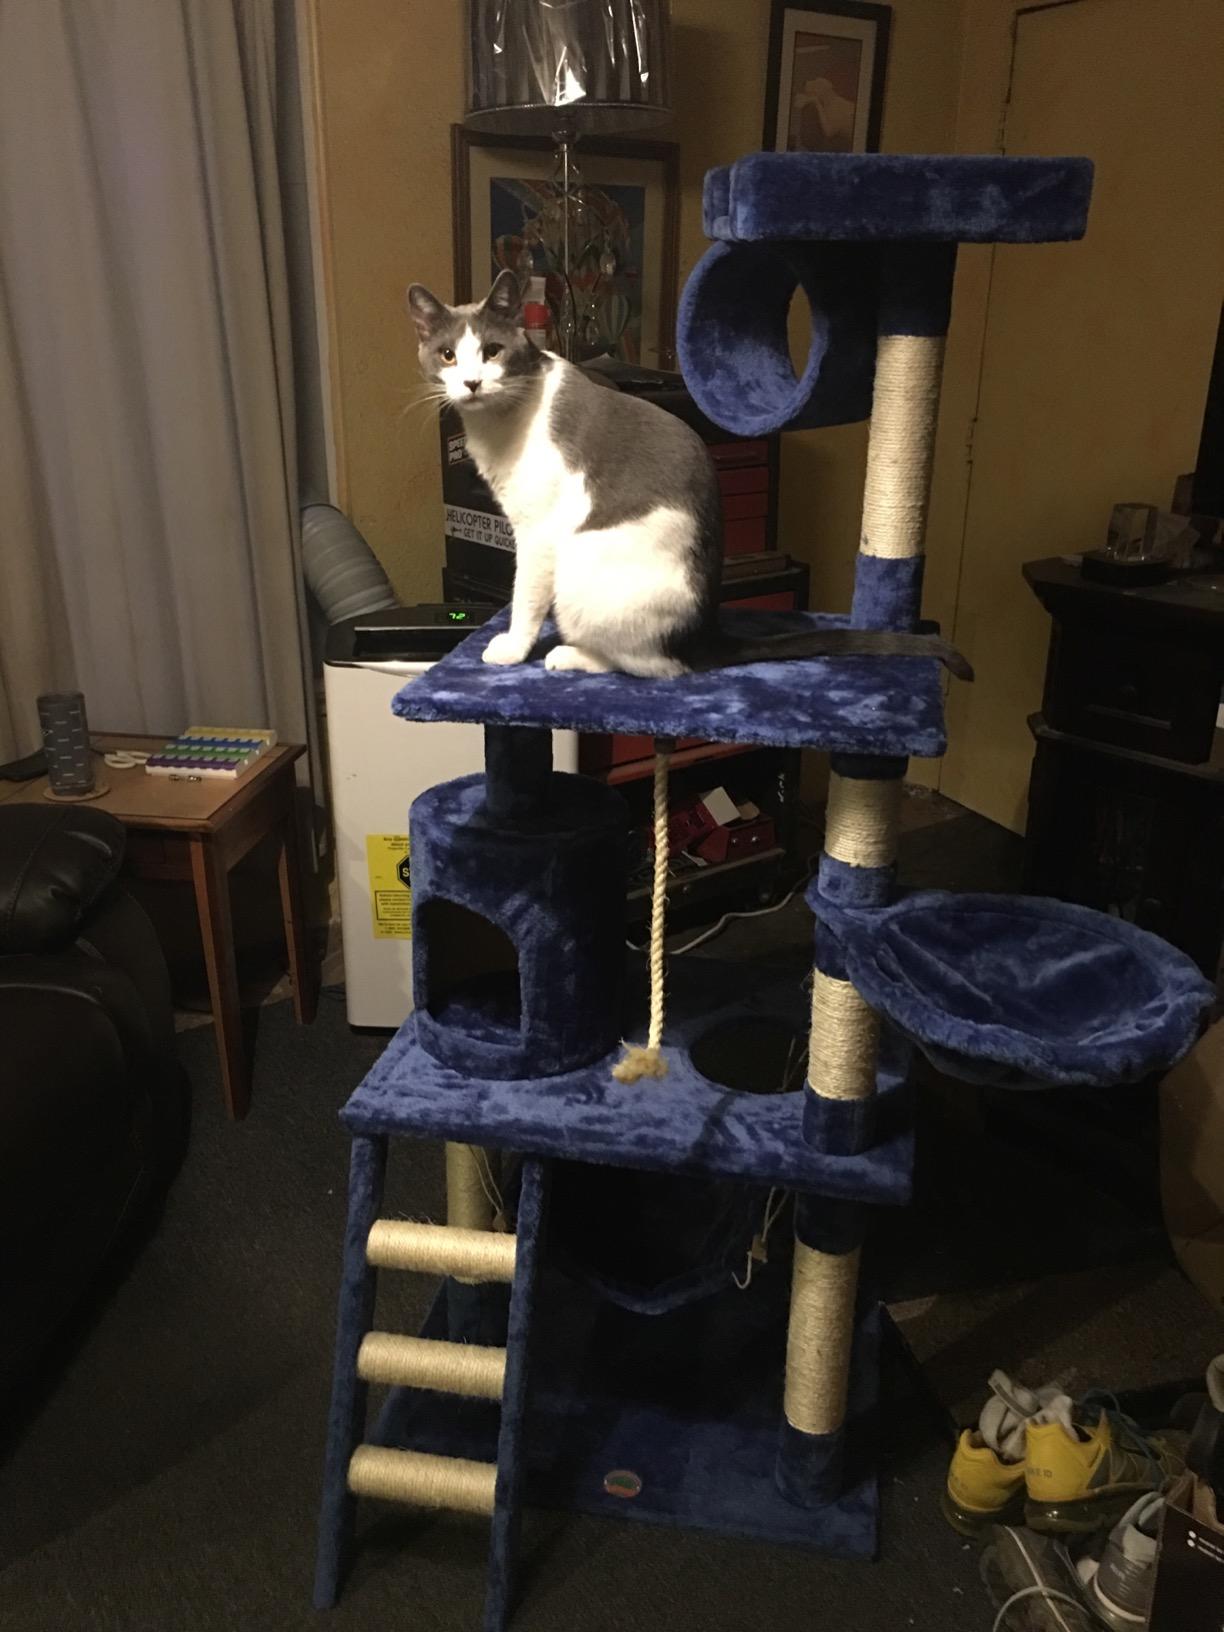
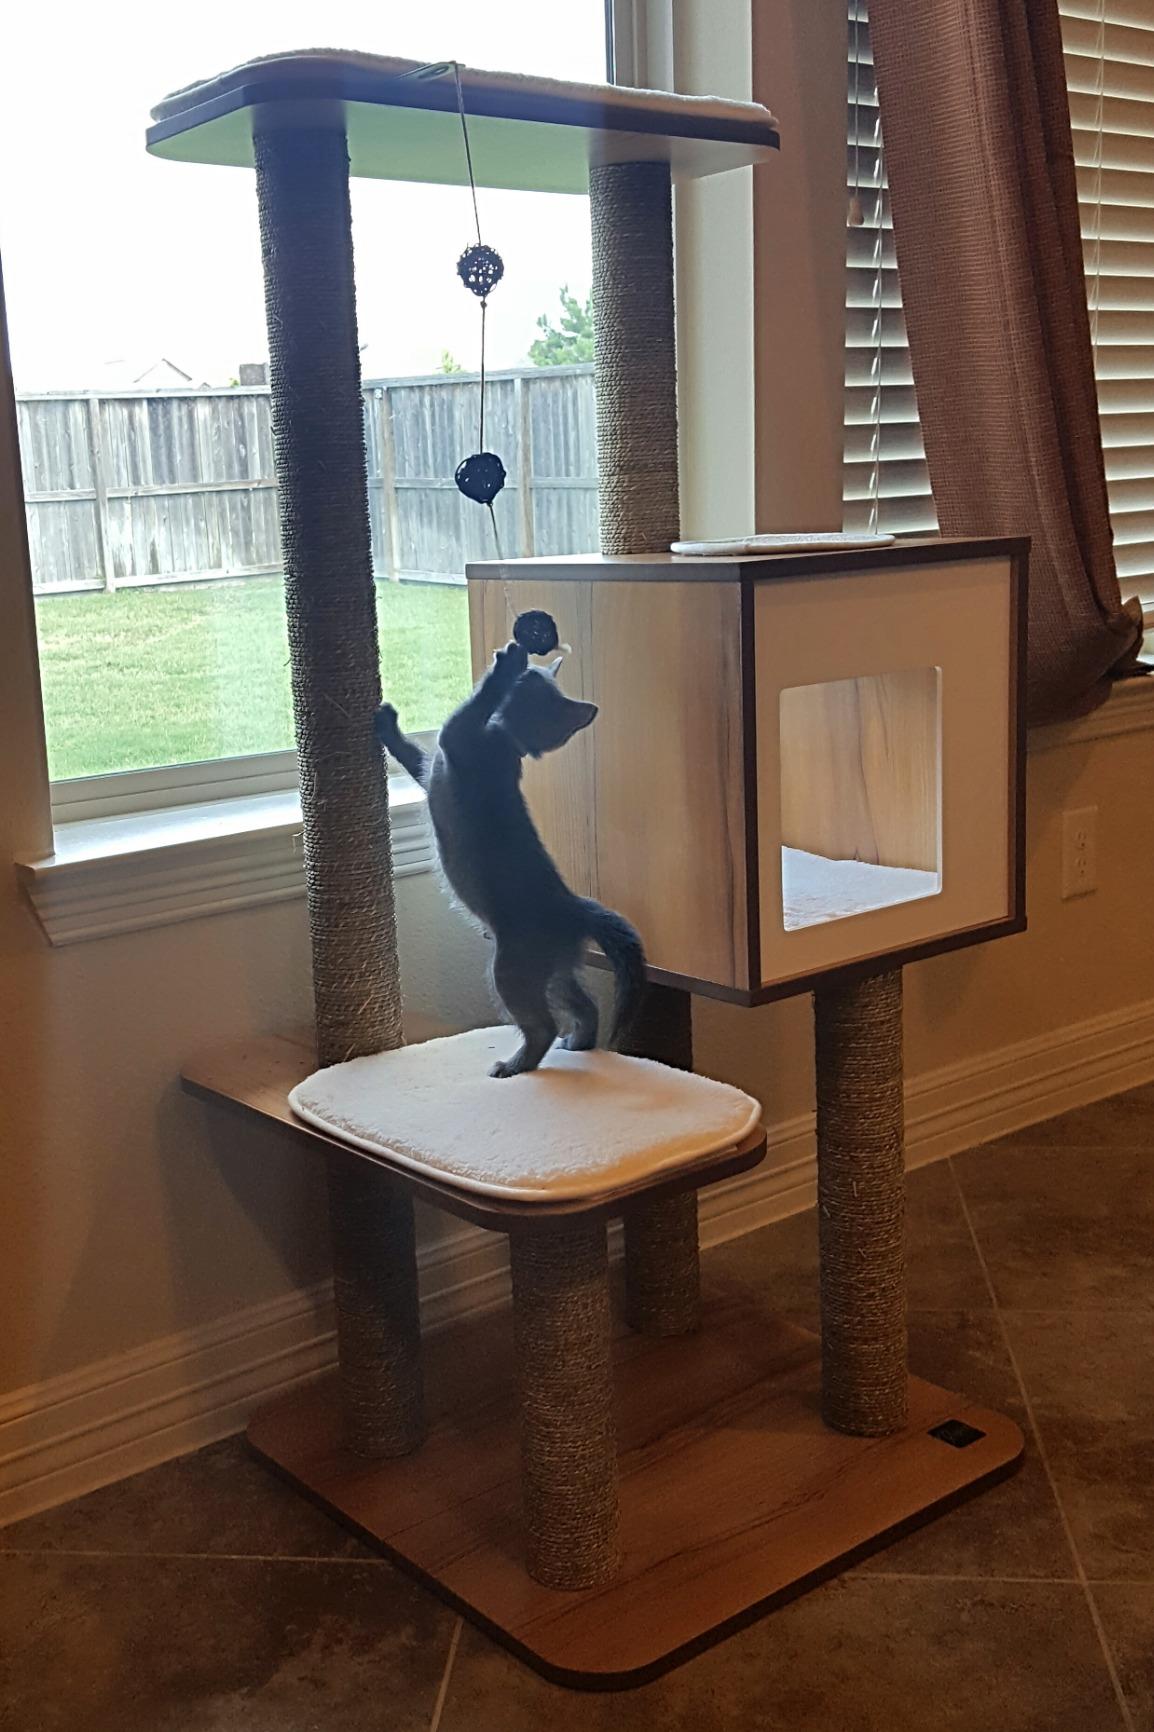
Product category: items_cat tree
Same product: no